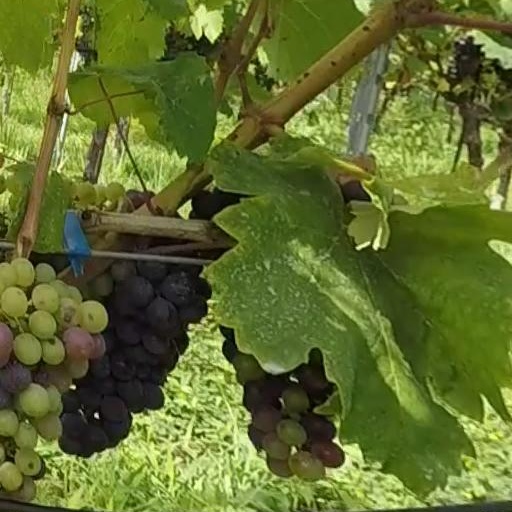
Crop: grape